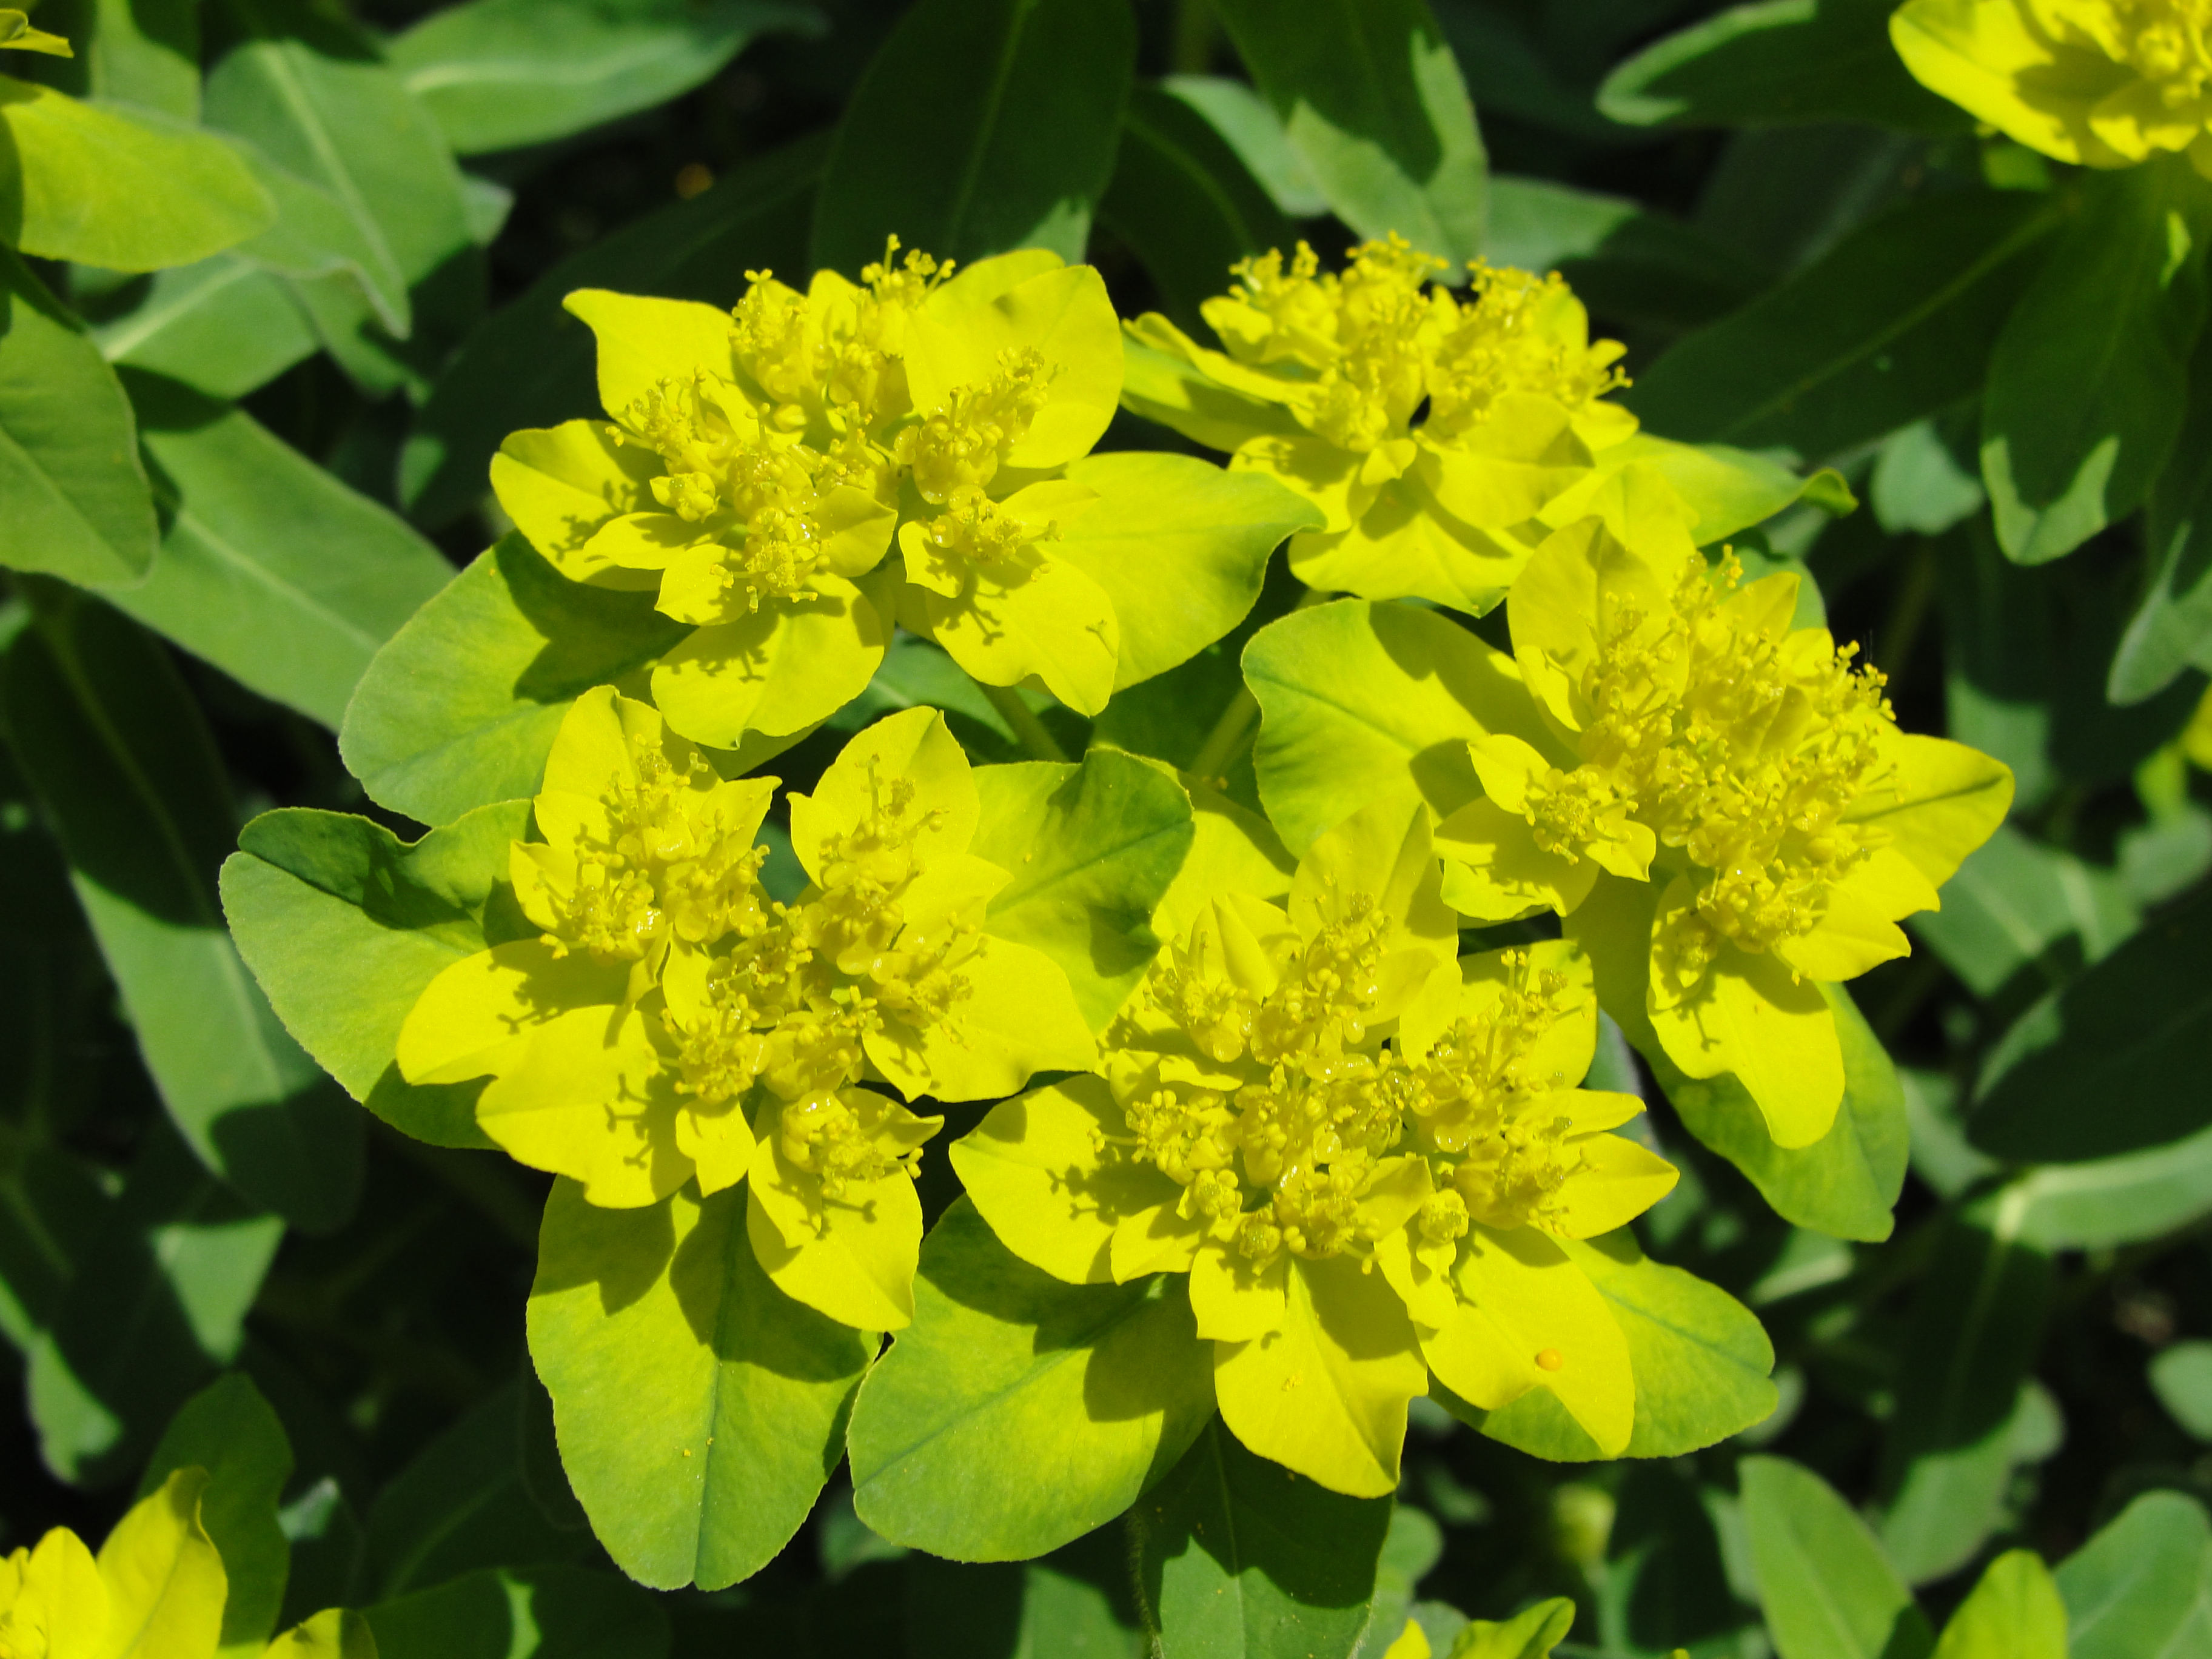
flower, yellow, mustard plant, plant, mustard, mustard and cabbage family, rapeseed, subshrub, brassica rapa, flowering plant, annual plant, brassica, rue, hypericum